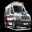
Label: ambulance